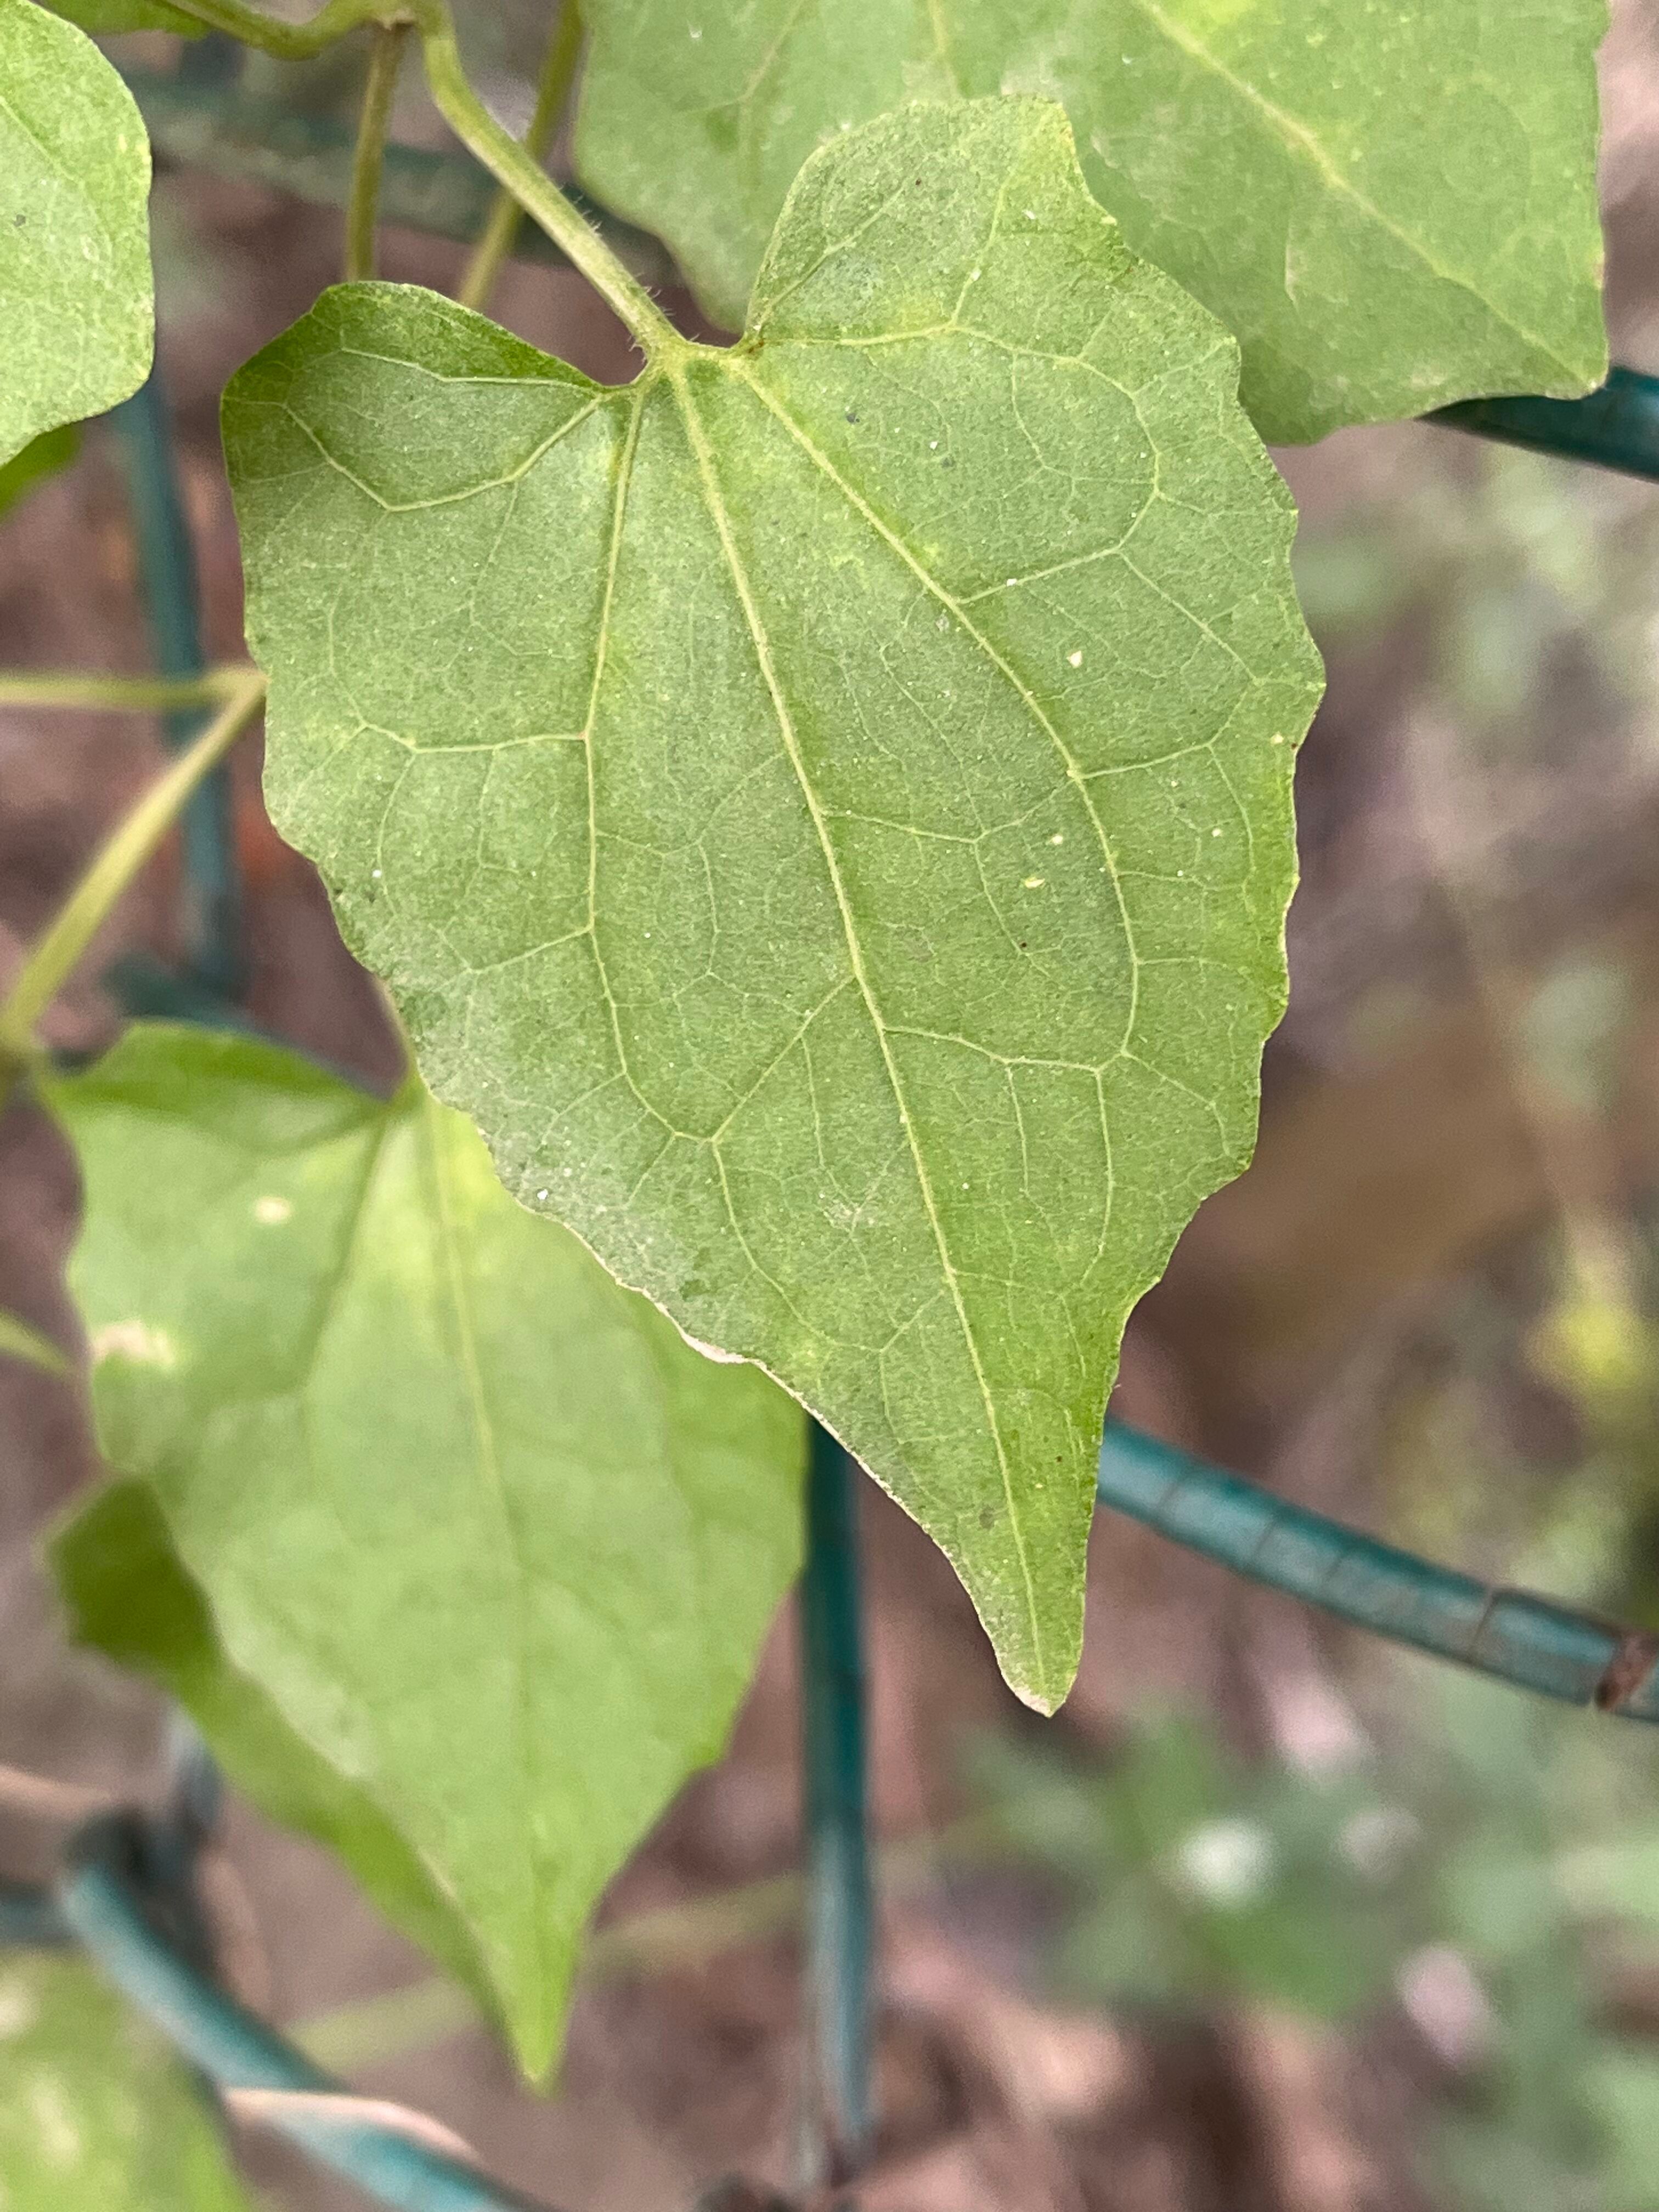
Plant species: mikania-micrantha